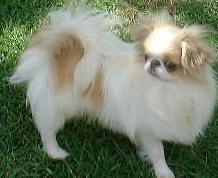
Japanese_spaniel